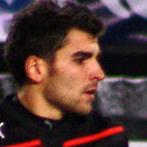
Age: 21